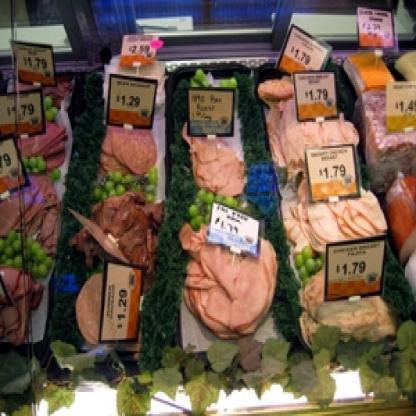
Scene: Indoor